San Pedro Sacatepéquez, Guatemala

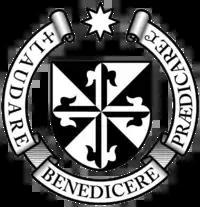
Order of Preachers coat of arms.

After the conquest, the Spanish crown focused on the Catholic indoctrination of the natives. Human settlements founded by royal missionaries in the New World were called "Indian doctrines" or simply "doctrines". Originally, friars had only temporary missions: teach the Catholic faith to the natives, and then transfer the settlements to secular parishes, just like the ones that existed in Spain at the time; the friars were supposed to teach Spanish and Catholicism to the natives. And when the natives were ready, they could start living in parishes and contribute with mandatory tithing, just like the people in Spain.